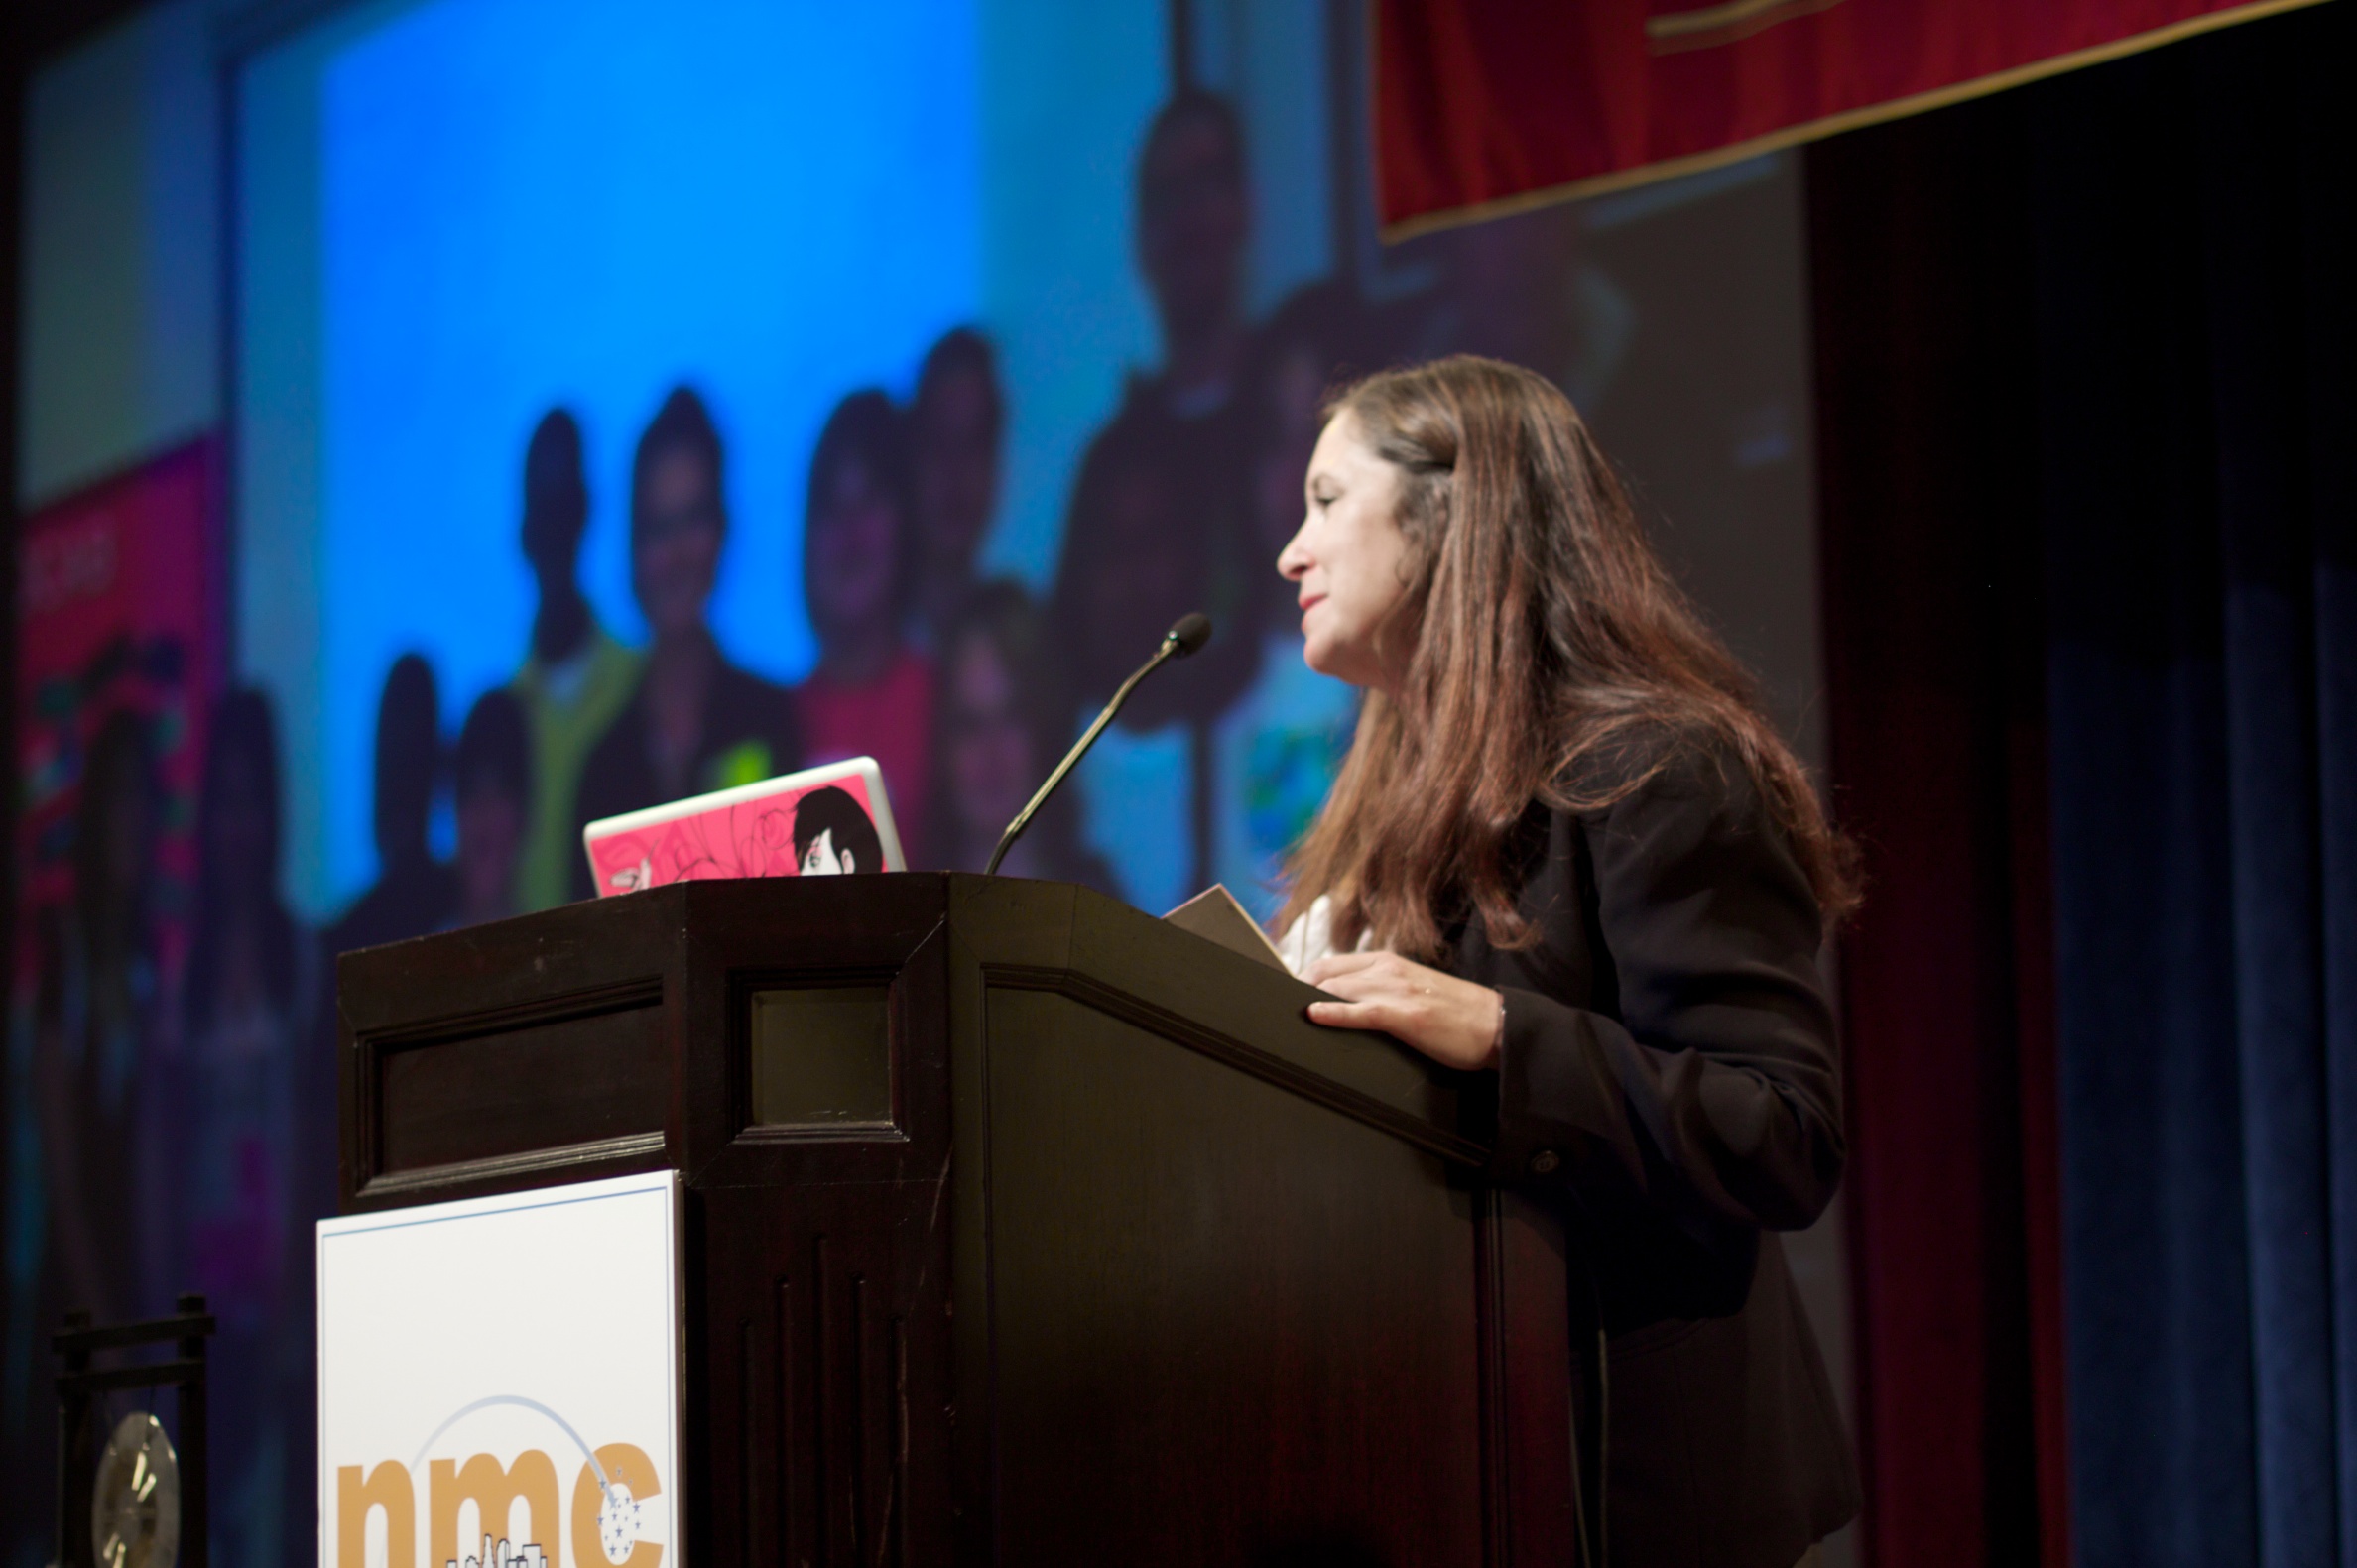
performance art, stage, singing, nmc2010, screenshot, musical theatre